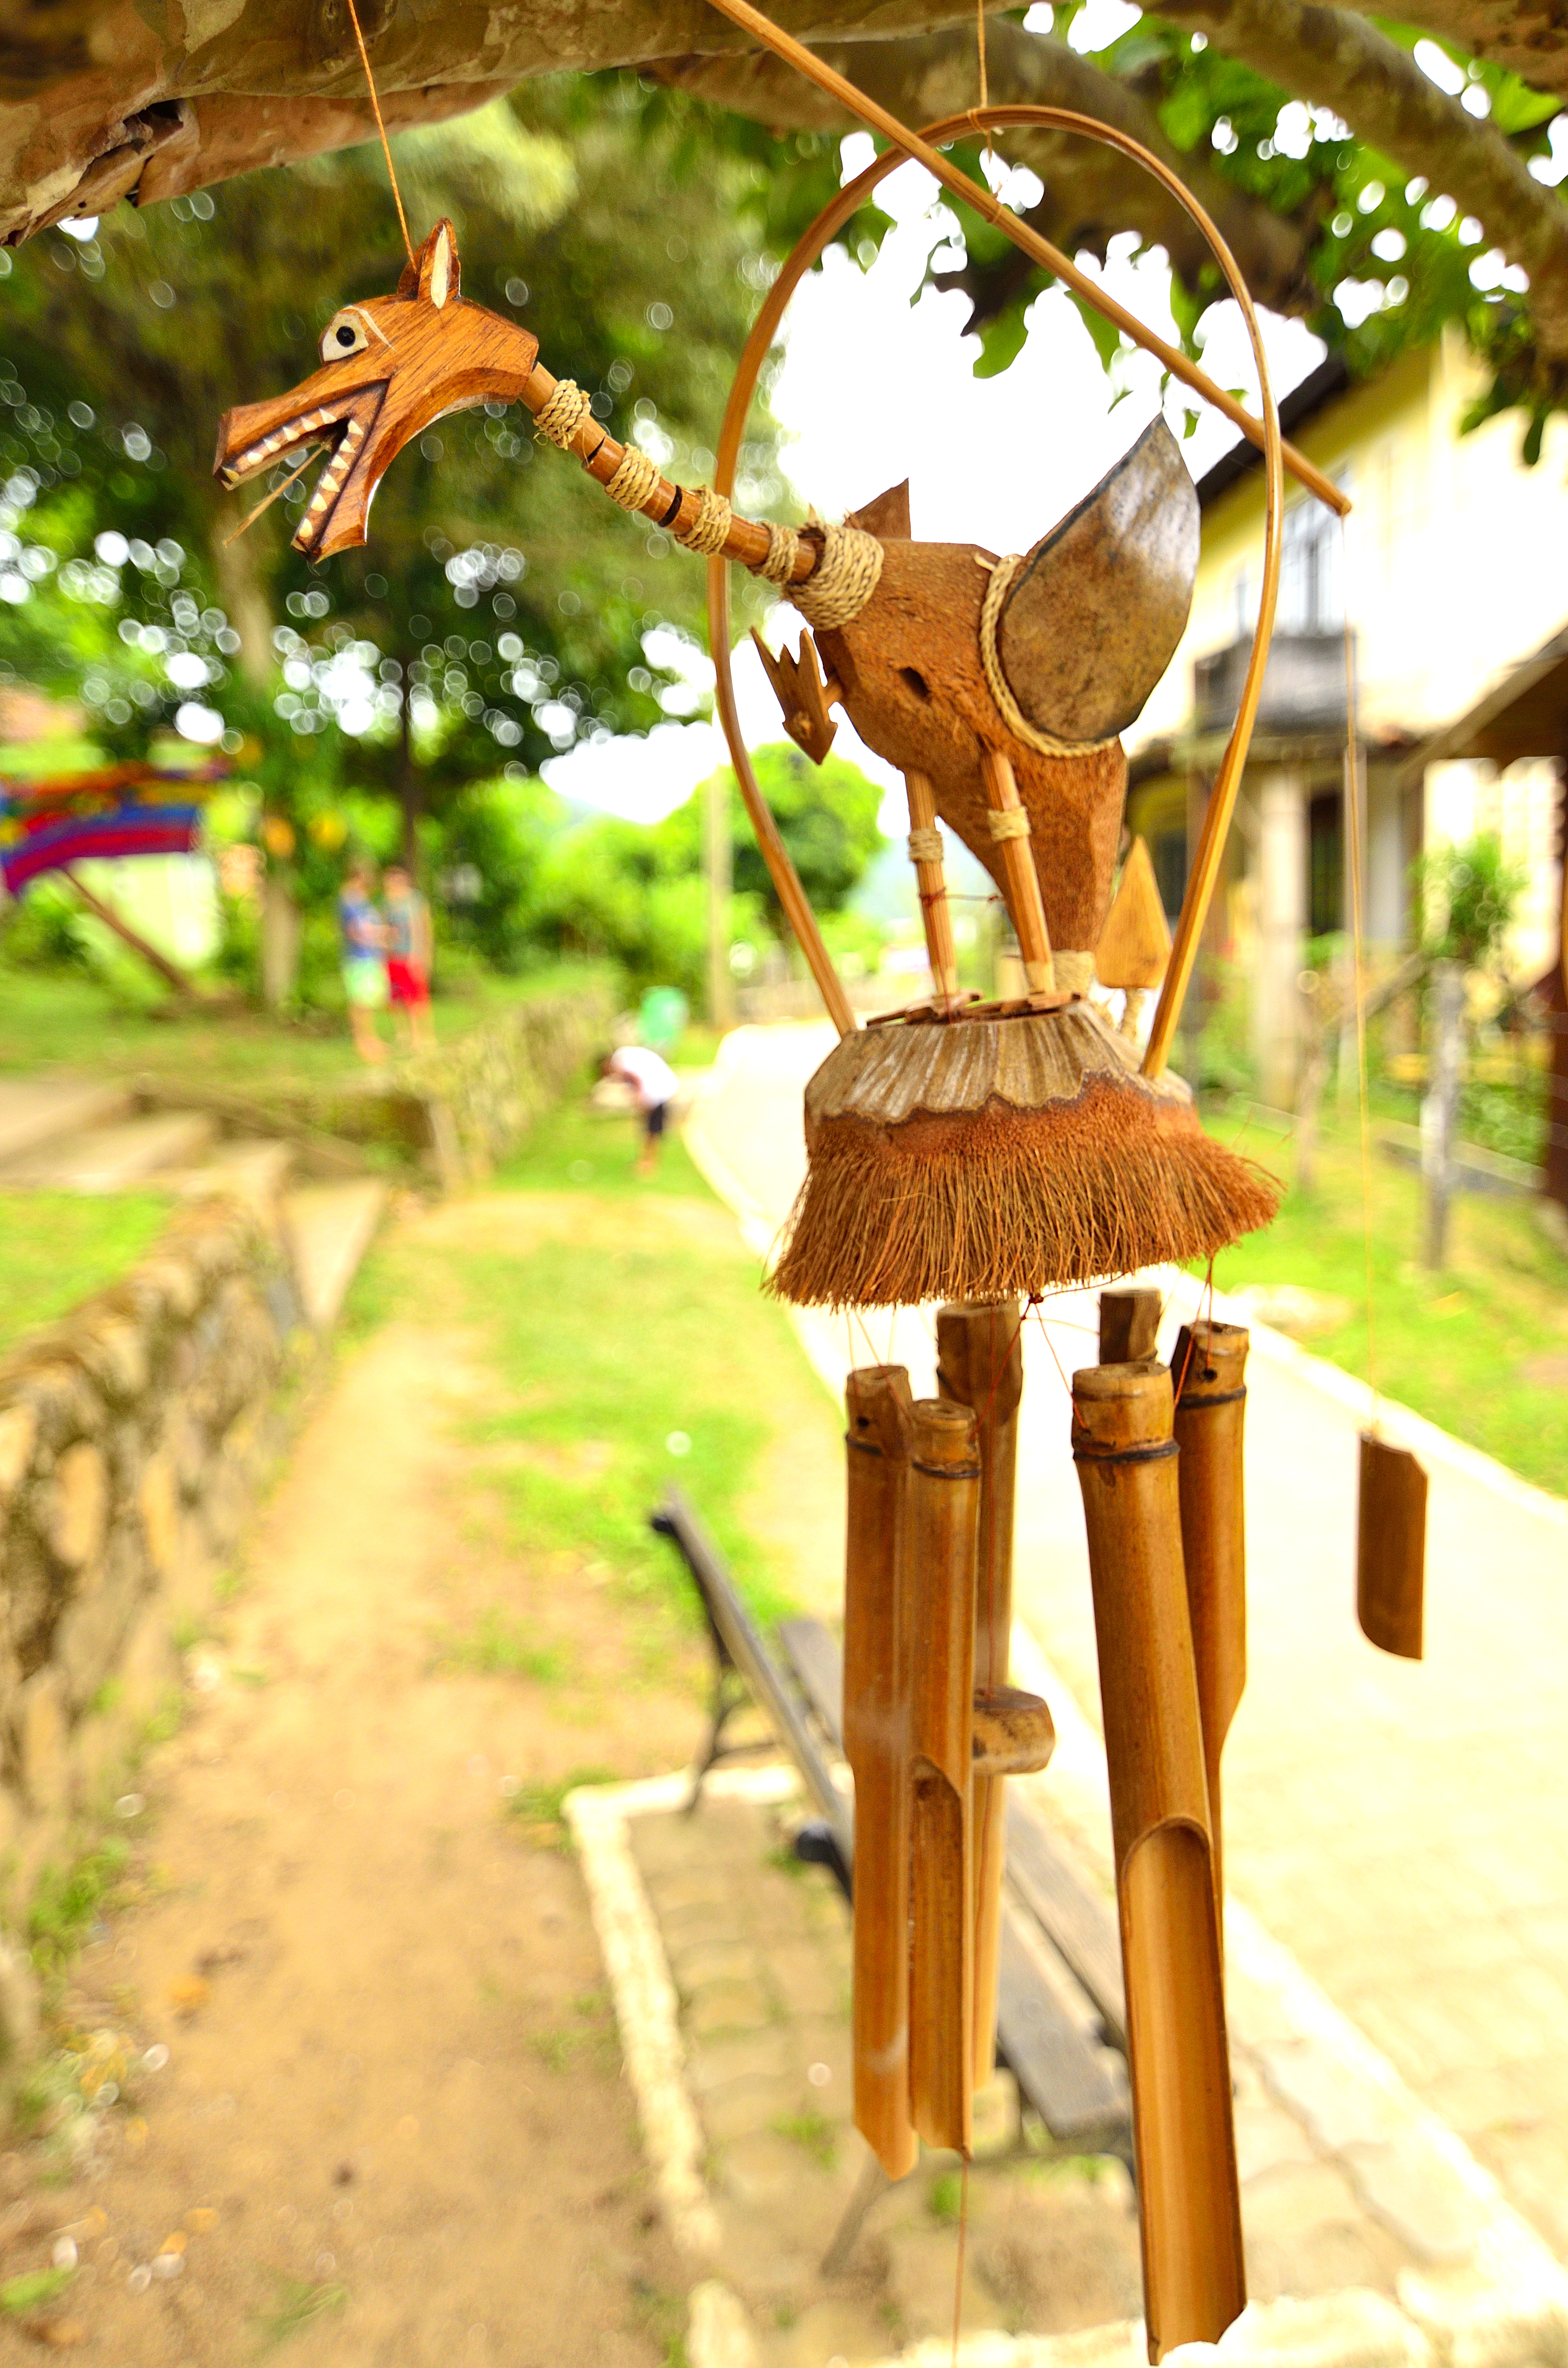
tree, branch, wood, leaf, flower, produce, autumn, agriculture, season, mar, verano, praia, florianopolis, lagoa, floripa, vacaciones